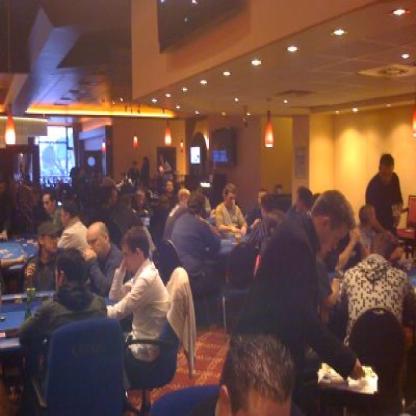
Scene: Indoor